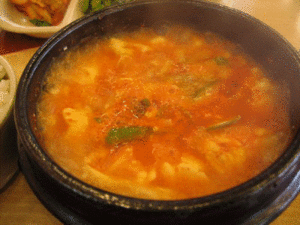
La cuisine du Yémen est très distincte de la cuisine du Moyen-Orient et diffère de région en région. Au cours des trois derniers siècles, elle a subi un peu d'influence ottomane dans quelques régions du nord et un brin d'influence de la cuisine mughlai indienne à Aden et les régions avoisinantes du sud. Elle est très populaire parmi les États arabes du Golfe.